Sattam Al-Fayez

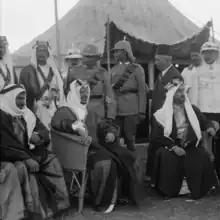
Sattam's son Mithqal (on the left), with King Abdullah I of Jordan, and King Saud of Saudi Arabia in 1934

Sattam would also play a key role in settling tribes into Jordan as permanent populations. One such example is Sattam's invitation to Mohammad Abu Zayd, who settled initially in Gaza with a large group of people who were avoiding Egyptian military conscription, to Sahab in Southern Amman, where the inhabitants of the area today are majority descendants from the tribes invited over by Sattam.